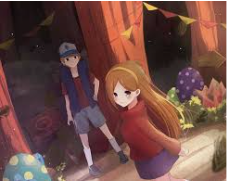
Portrait style: Cartoon Portrait